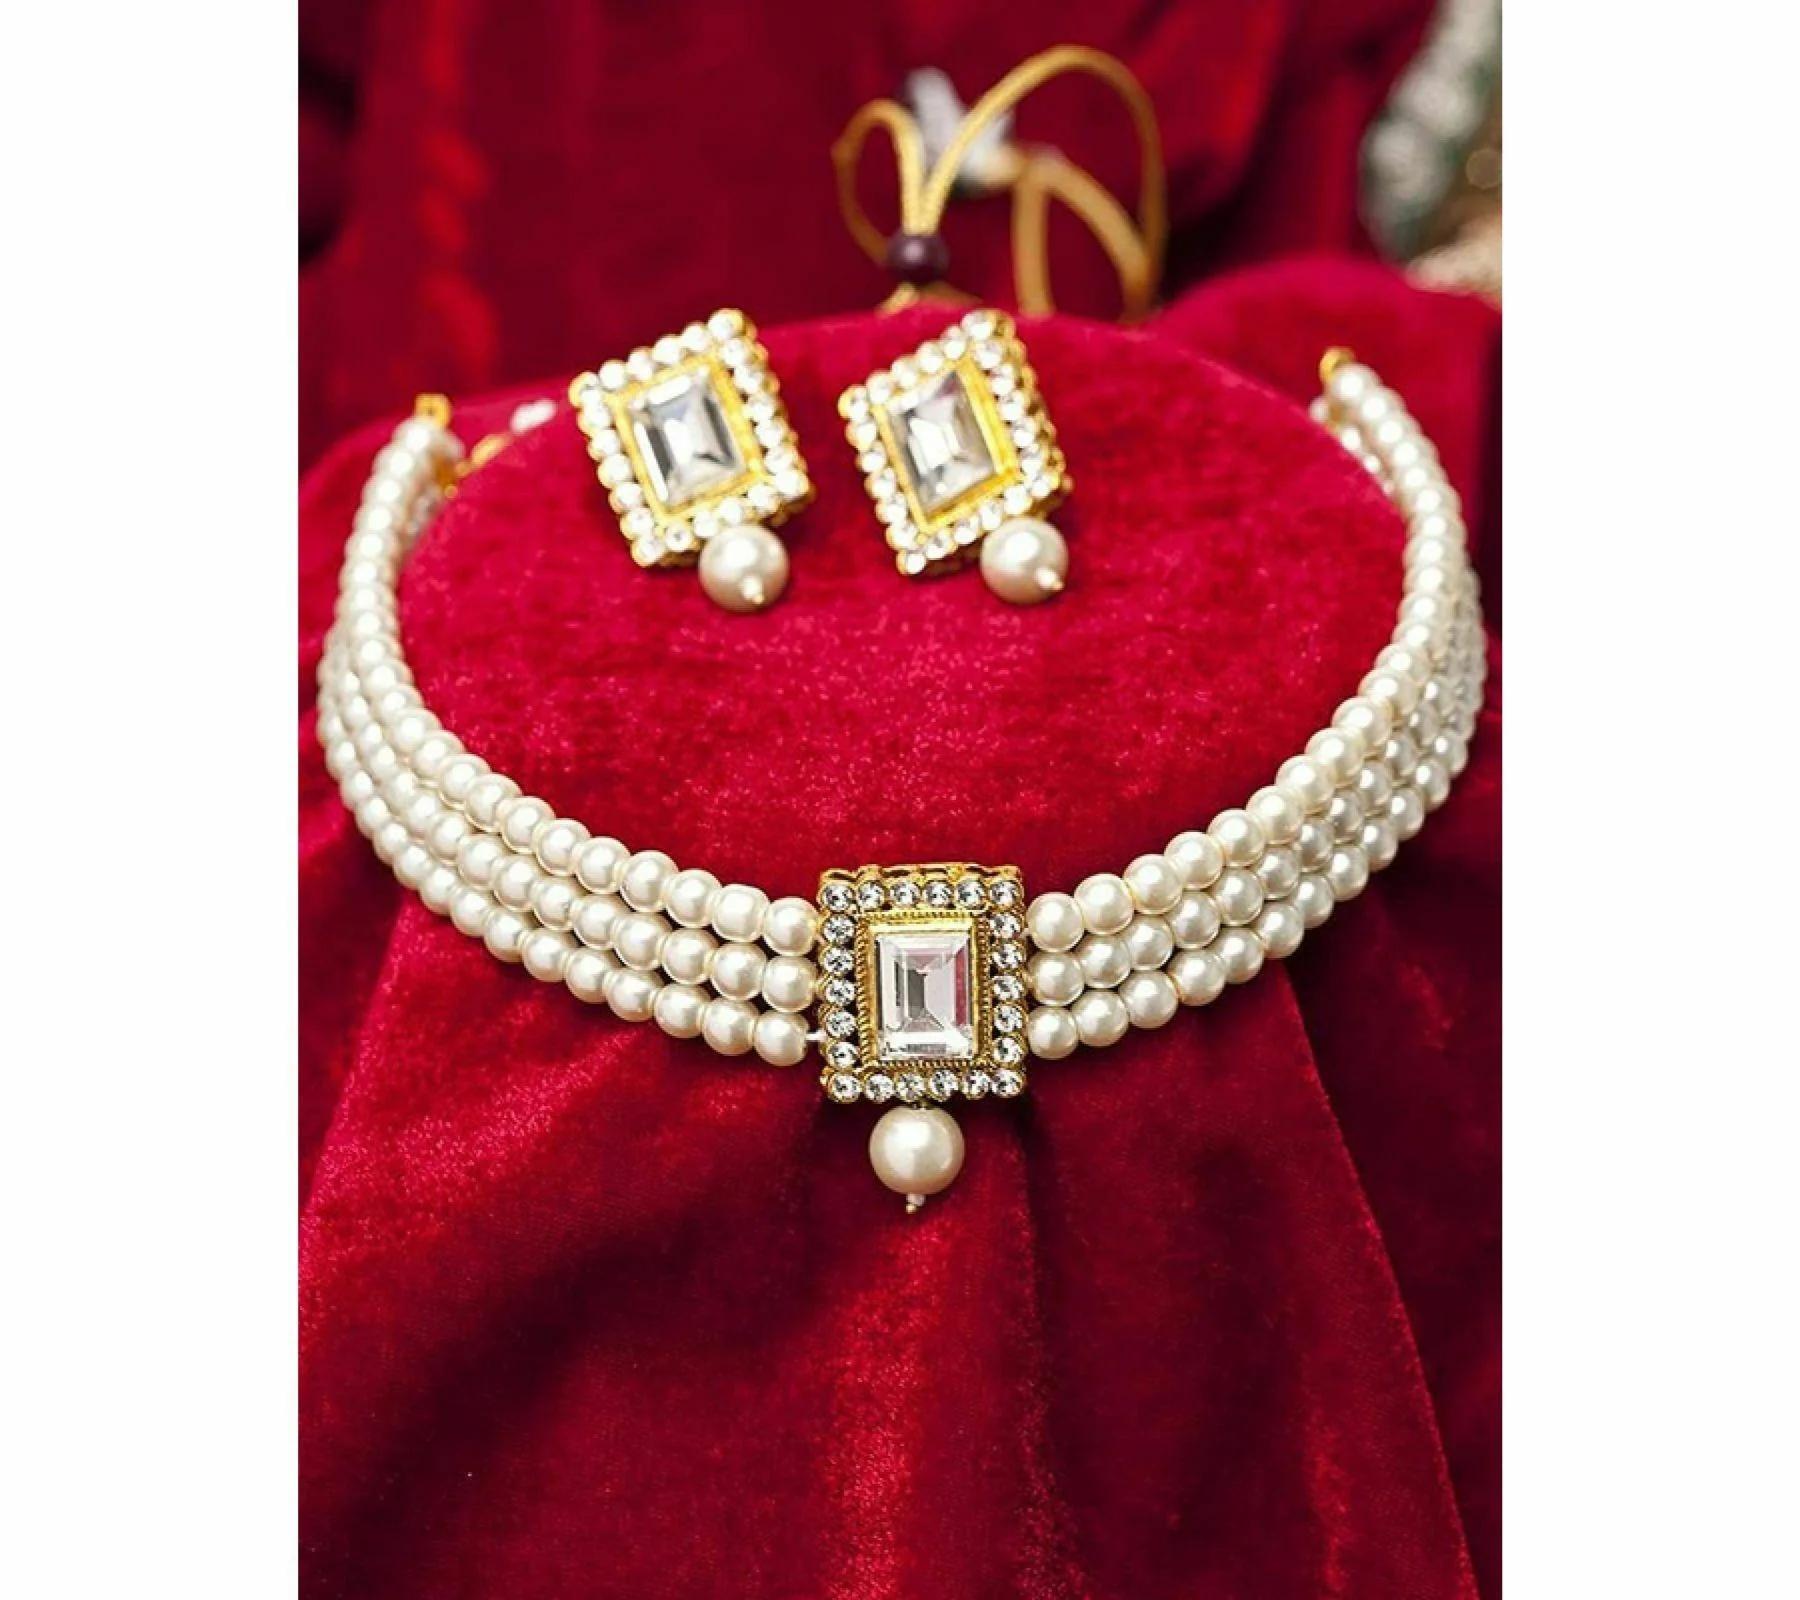
Gyaan Jewels Handmade Gold Plated Alloy Earring and Necklace Set White Free Size
Type: Necklaces
Brand: Gyaan Jewels
Price: Rs. 312
Gyaan Jewels Handmade Gold Plated Alloy Earring and Necklace Set White
Features: These are very easy to use being lightweight and has a design which makes it very comfortable,Superior quality and skin friendly,Made from premium quality material this product assures to remain in its original glory even after years of usage,Perfect gift ideal valentine, birthday, anniversary gift your loved ones
Included: Choker set in golden stone and colour ful pearl_2